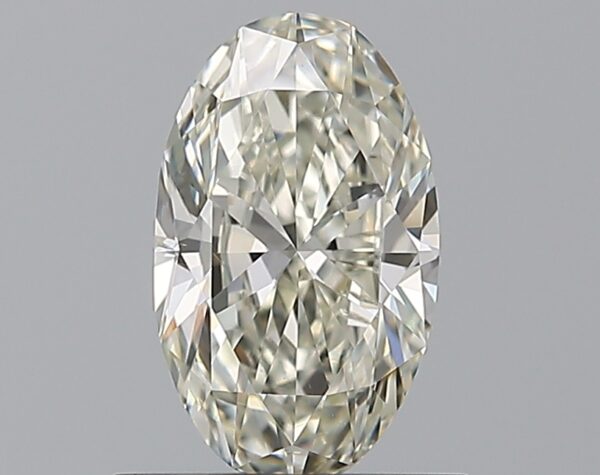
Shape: oval
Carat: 0.7
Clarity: SI1
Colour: J
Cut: VG
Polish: EX
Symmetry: GD
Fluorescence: N
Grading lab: GIA
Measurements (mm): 7.72 x 4.65 x 2.81